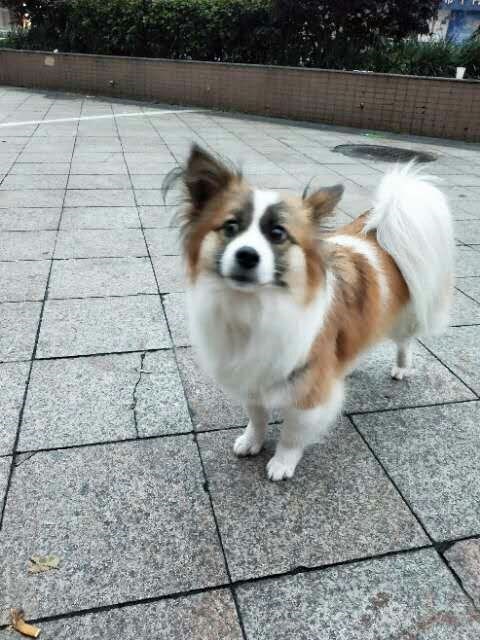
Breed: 806-n000129-papillon